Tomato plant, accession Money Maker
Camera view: vertical (180 deg); turntable rotation: 30 degrees
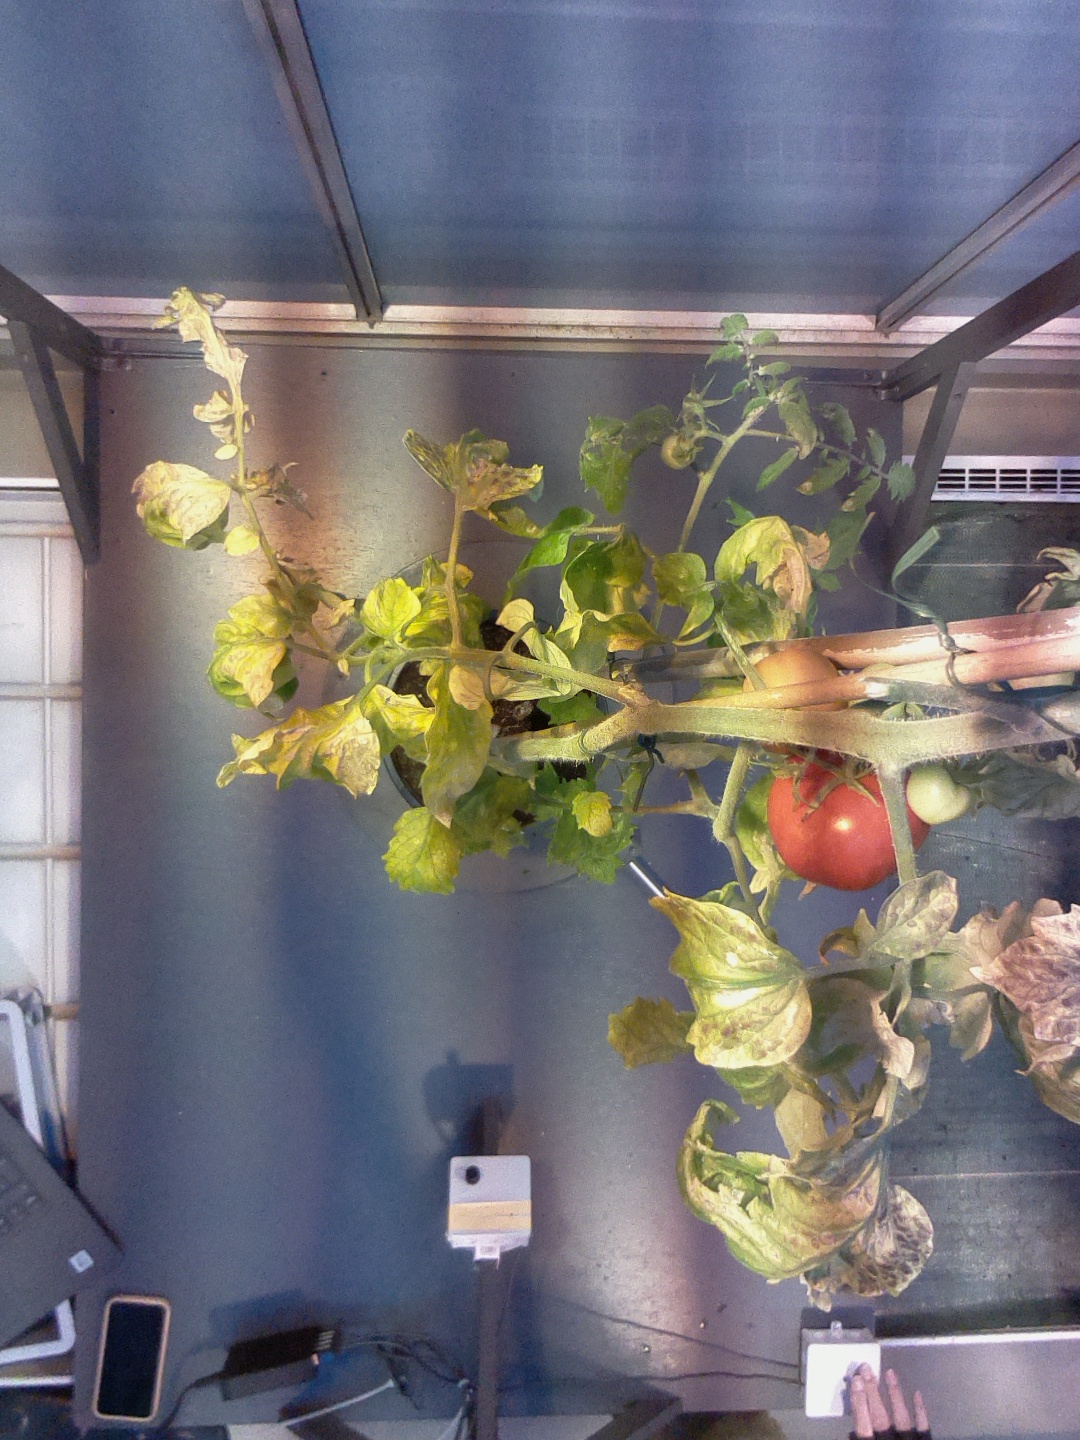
BBCH growth stage 89: 90%-100% of fruits show typical fully ripe color